Remchingen

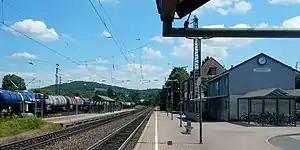
Train station in Remchingen

Remchingen is situated on the Karlsruhe-Mühlacker railway. The Wilferdingen-Singen station is the railway station in Remchingen. The Karlsruhe Stadtbahn drives to the station with the lines S5 and S51. It connects the station with Karlsruhe and Pforzheim. The trains come every 30 minutes. In addition, the IRE1 line stops in Remchingen every two hours. The regional train RB17a stops twice in the morning. It connects Remchingen with Karlsruhe, Heidelberg and Stuttgart.